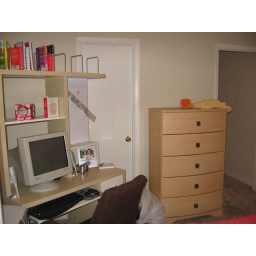
My dresser and desk. The closed door goes to my bathroom. There is also another door to the bathroom in the hallway.